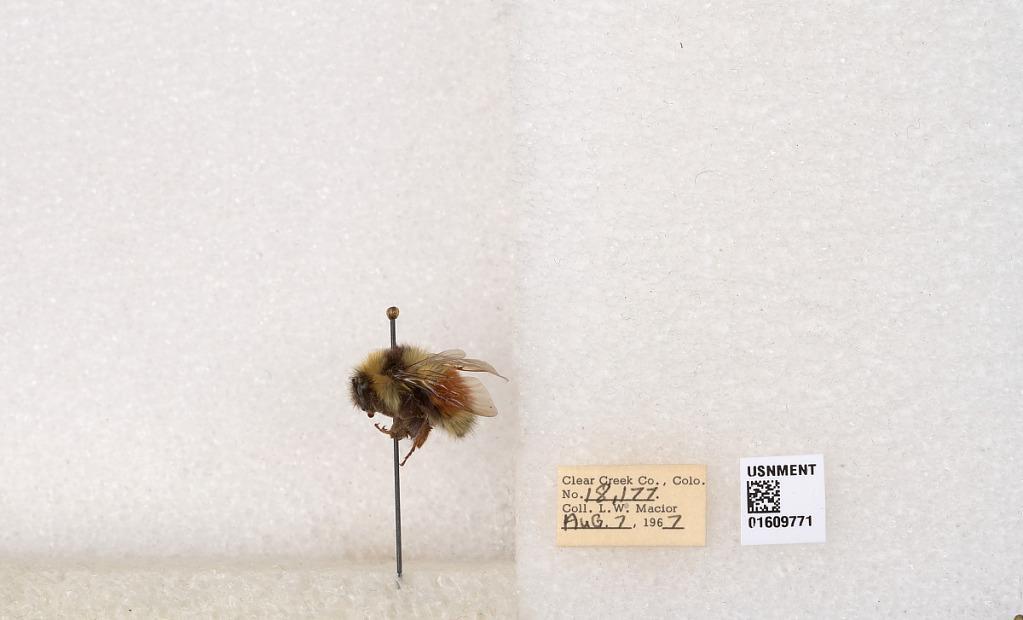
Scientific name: Bombus (Pyrobombus) sylvicola Kirby
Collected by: L. Macior
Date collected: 1967-8-7
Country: United States
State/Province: Colorado
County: Clear Creek
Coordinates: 39.6856, -105.645